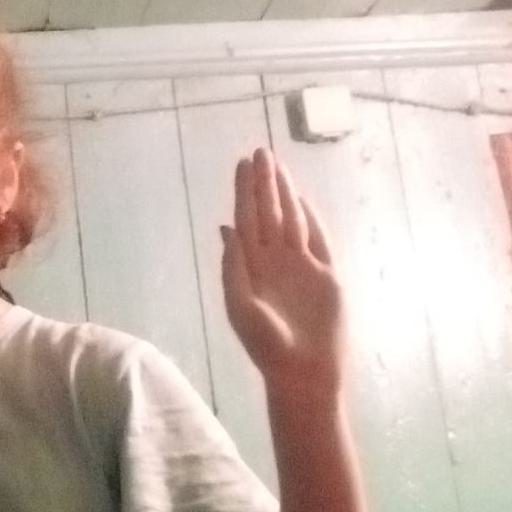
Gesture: stop